Sexy Poker

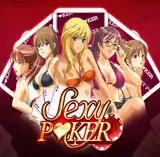

Sexy Poker is a strip poker video game by Gameloft Montreal released for mobile phones in 2004. A WiiWare version was released in North America on August 3, 2009 and in Europe on September 25, 2009. It is the first ESRB M-rated game to be released for WiiWare.